Ginetta G32

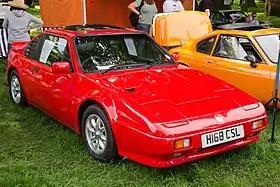

The Ginetta G32 is a mid-engined sports car built by British car manufacturer Ginetta Cars from 1989 to 1992.